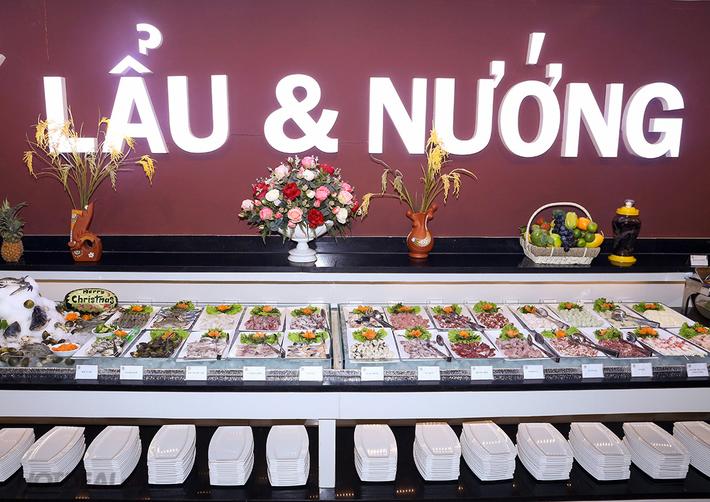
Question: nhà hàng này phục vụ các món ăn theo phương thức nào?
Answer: lẩu và nướng